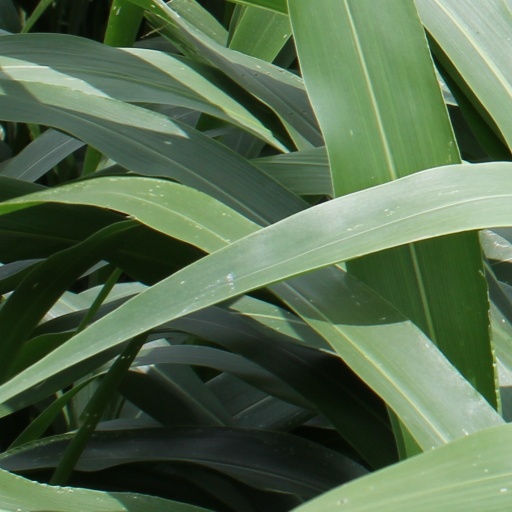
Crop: sorghum